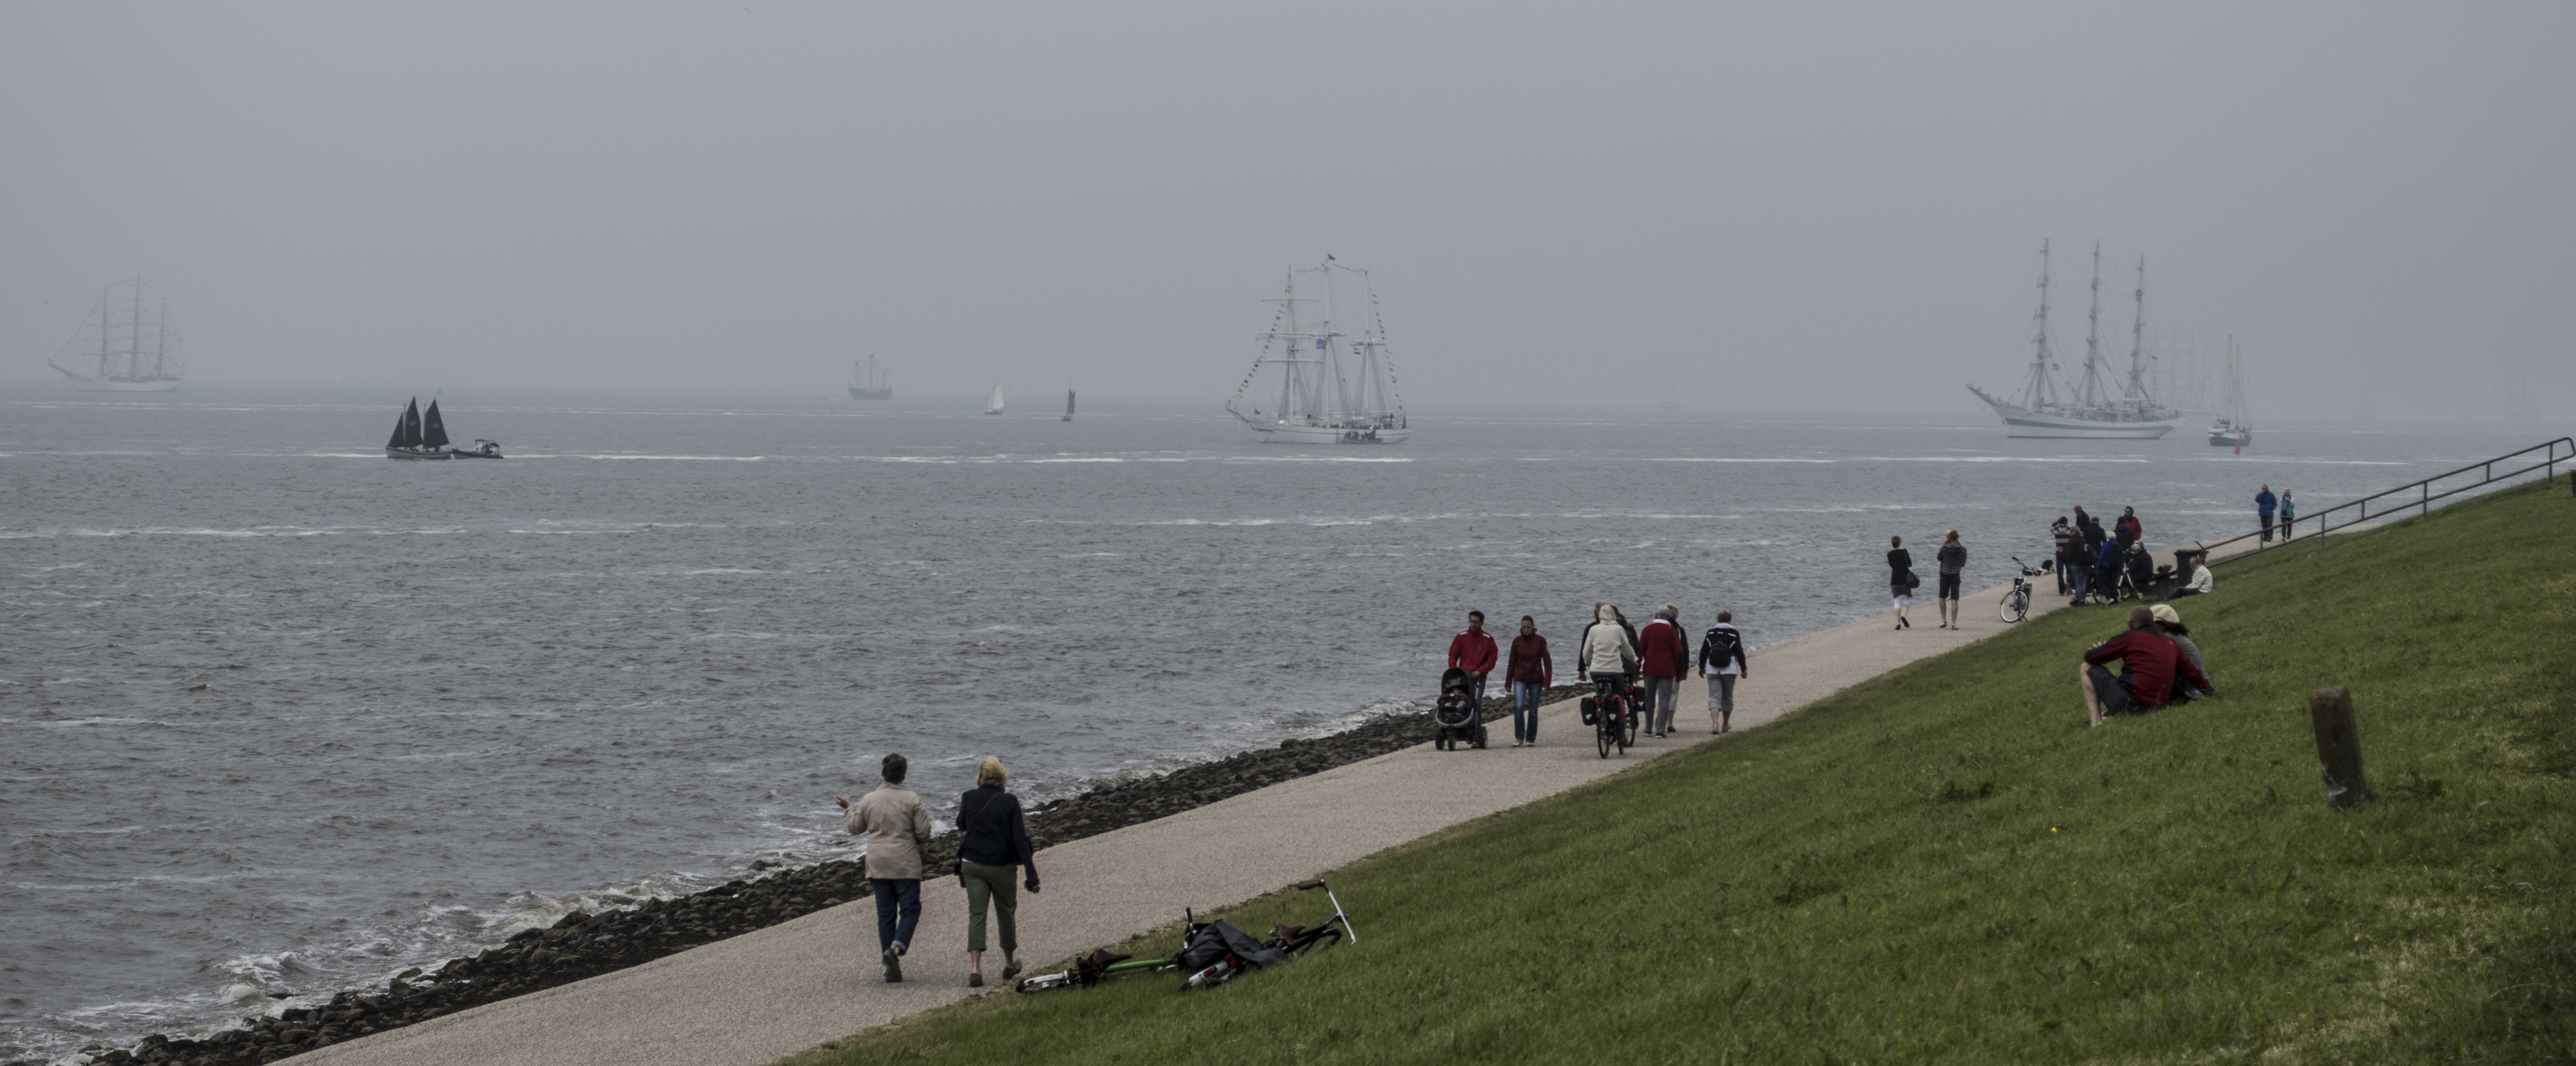
beach, sea, coast, water, outdoor, ocean, sky, fog, mist, photography, shore, wind, ship, photo, bay, nikon, holland, nederland, netherlands, dutch, sail, outdoorphotography, picture, photograph, fotos, foto, fotografie, paulvandevelde, pdvandevelde, padagudaloma, dordrecht, nederlandinfotos, evenementenfotografie, texel, pvdvfotografie, pdvandeveldedordrecht, nederlandsefotografie, dutchphotogaraphy, totallydutch, fotografienederland, hollandsefotografie, fotografieholland, zeil, zeilschip, denhelder, saildenhelder2013, atmospheric phenomenon